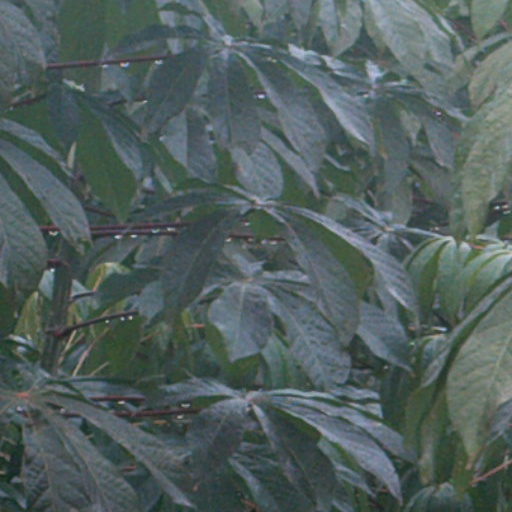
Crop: cassava